John Carmody (judge)

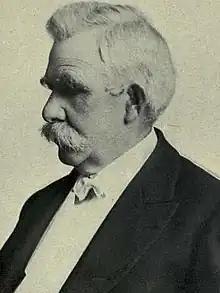

John Carmody (January 6, 1854 – February 19, 1920) was a justice of the North Dakota Supreme Court from January 15, 1909, to 1910.